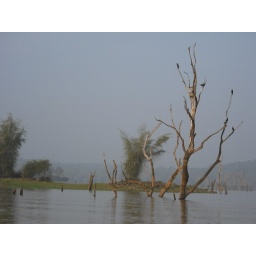
Birds in lake on Kabini river reserve